Cosmovitral

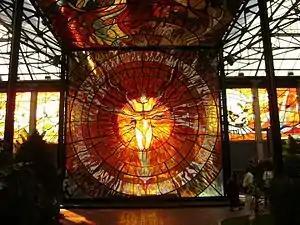
"The Sun Man" (stained glass).

The Cosmovitral is a stained glass mural and botanical garden located in Toluca, Mexico. The building takes its name from the mural which is set in the building's huge windows that surround the building and in the ceiling. The building originally was constructed in 1910 as the 16 de Septiembre Market. It was not until 1975 when the first female Mayor of Toluca, Yolanda Sentíes, had the 16 de Septiembre Market reallocated and successfully gauged enough social and political support to transform the building into a space for art. The Cosmovitral was designed by the notable local artisan Leopoldo Flores.